Caves of Arcy-sur-Cure

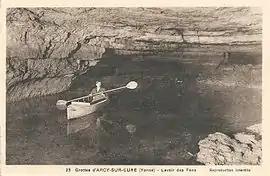

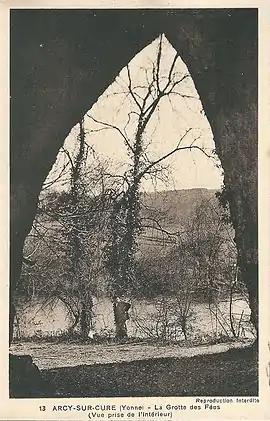

The caves of Arcy-sur-Cure are a series of caves located on the commune of Arcy-sur-Cure, Burgundy, France. Some of them contained archaeological artefacts, from the Mousterian to Gallo-Roman times.